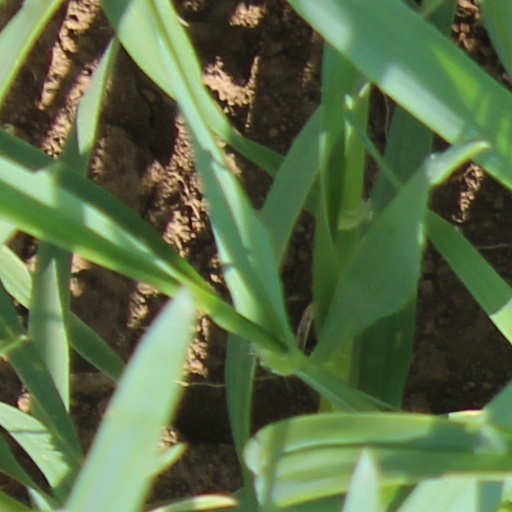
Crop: wheat